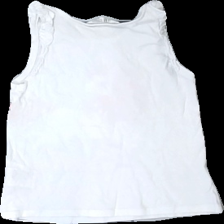
View: back
Type: Top
Category: Children
Brand: H&M
Colors: White, Pink, Blue
Material: 100% cott
Pattern: Animal print
Cut: Regular, C-collar
Size: 122
Stains: Minor
Damage: Stain
Damage location: bottom center
Price range: <50
Recommended usage: Export
Description: White top with a glittering unicorn printed onto it from H&M, size 122/128. Poor codnition.